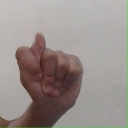
अक्षर: ट